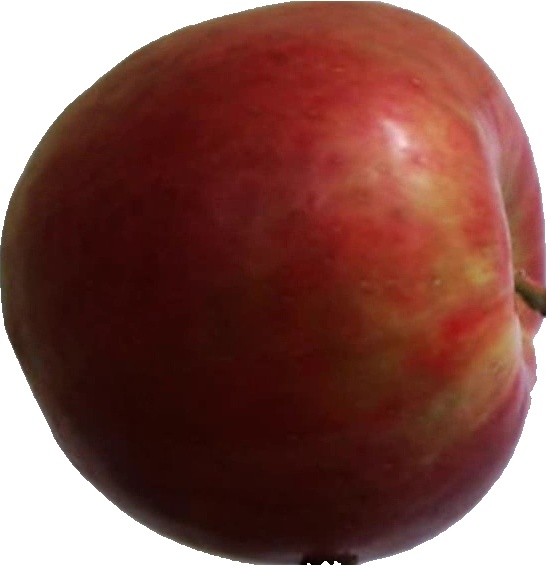
Label: apple_crimson_snow_1